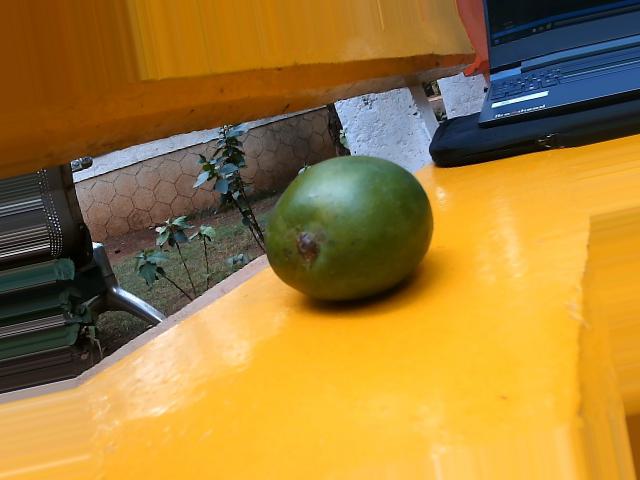
Label: Raw_Mango